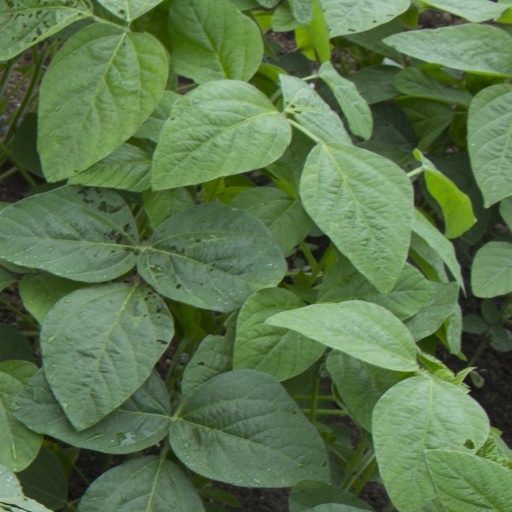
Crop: soybean